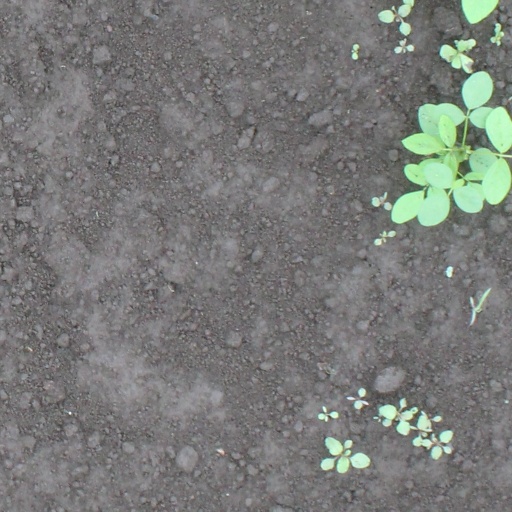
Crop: soybean